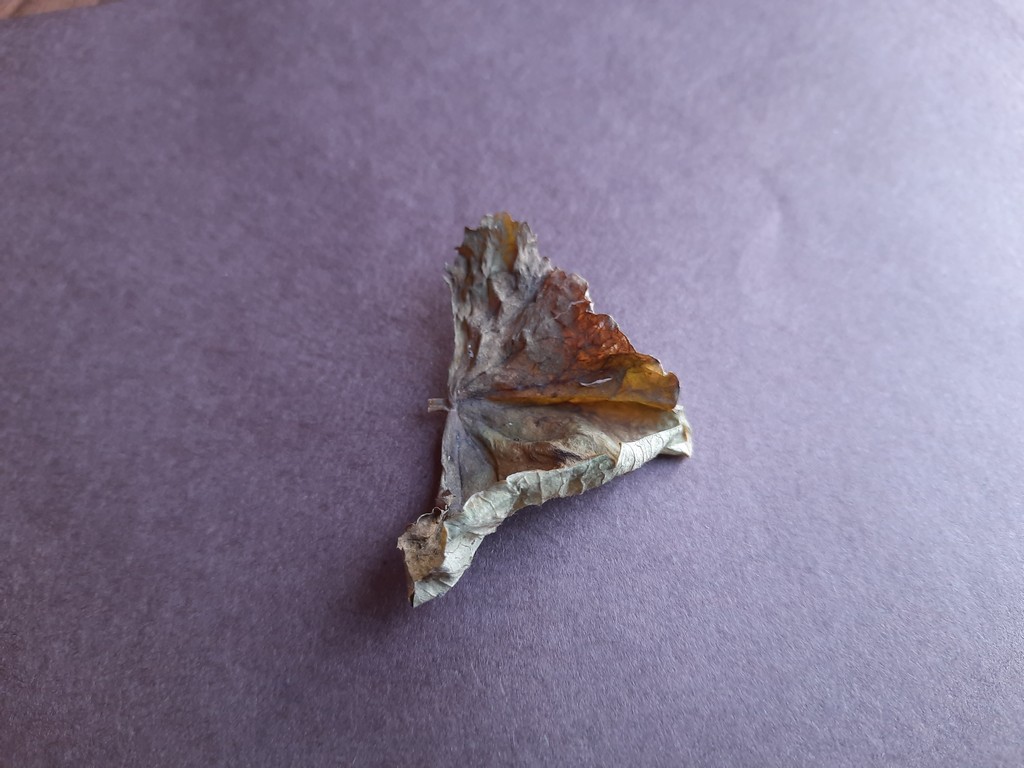
Label: Dried